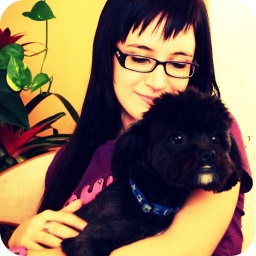
Photography by NublancaThe little cute dog is property of Nublanca ^_^